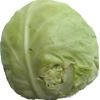
Label: white_cabbage